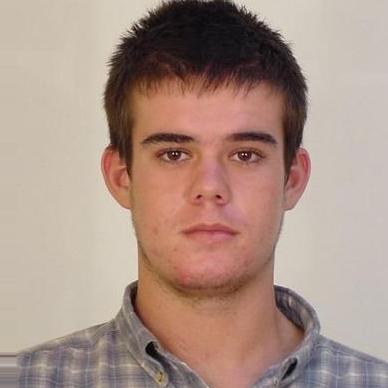
Age: 17